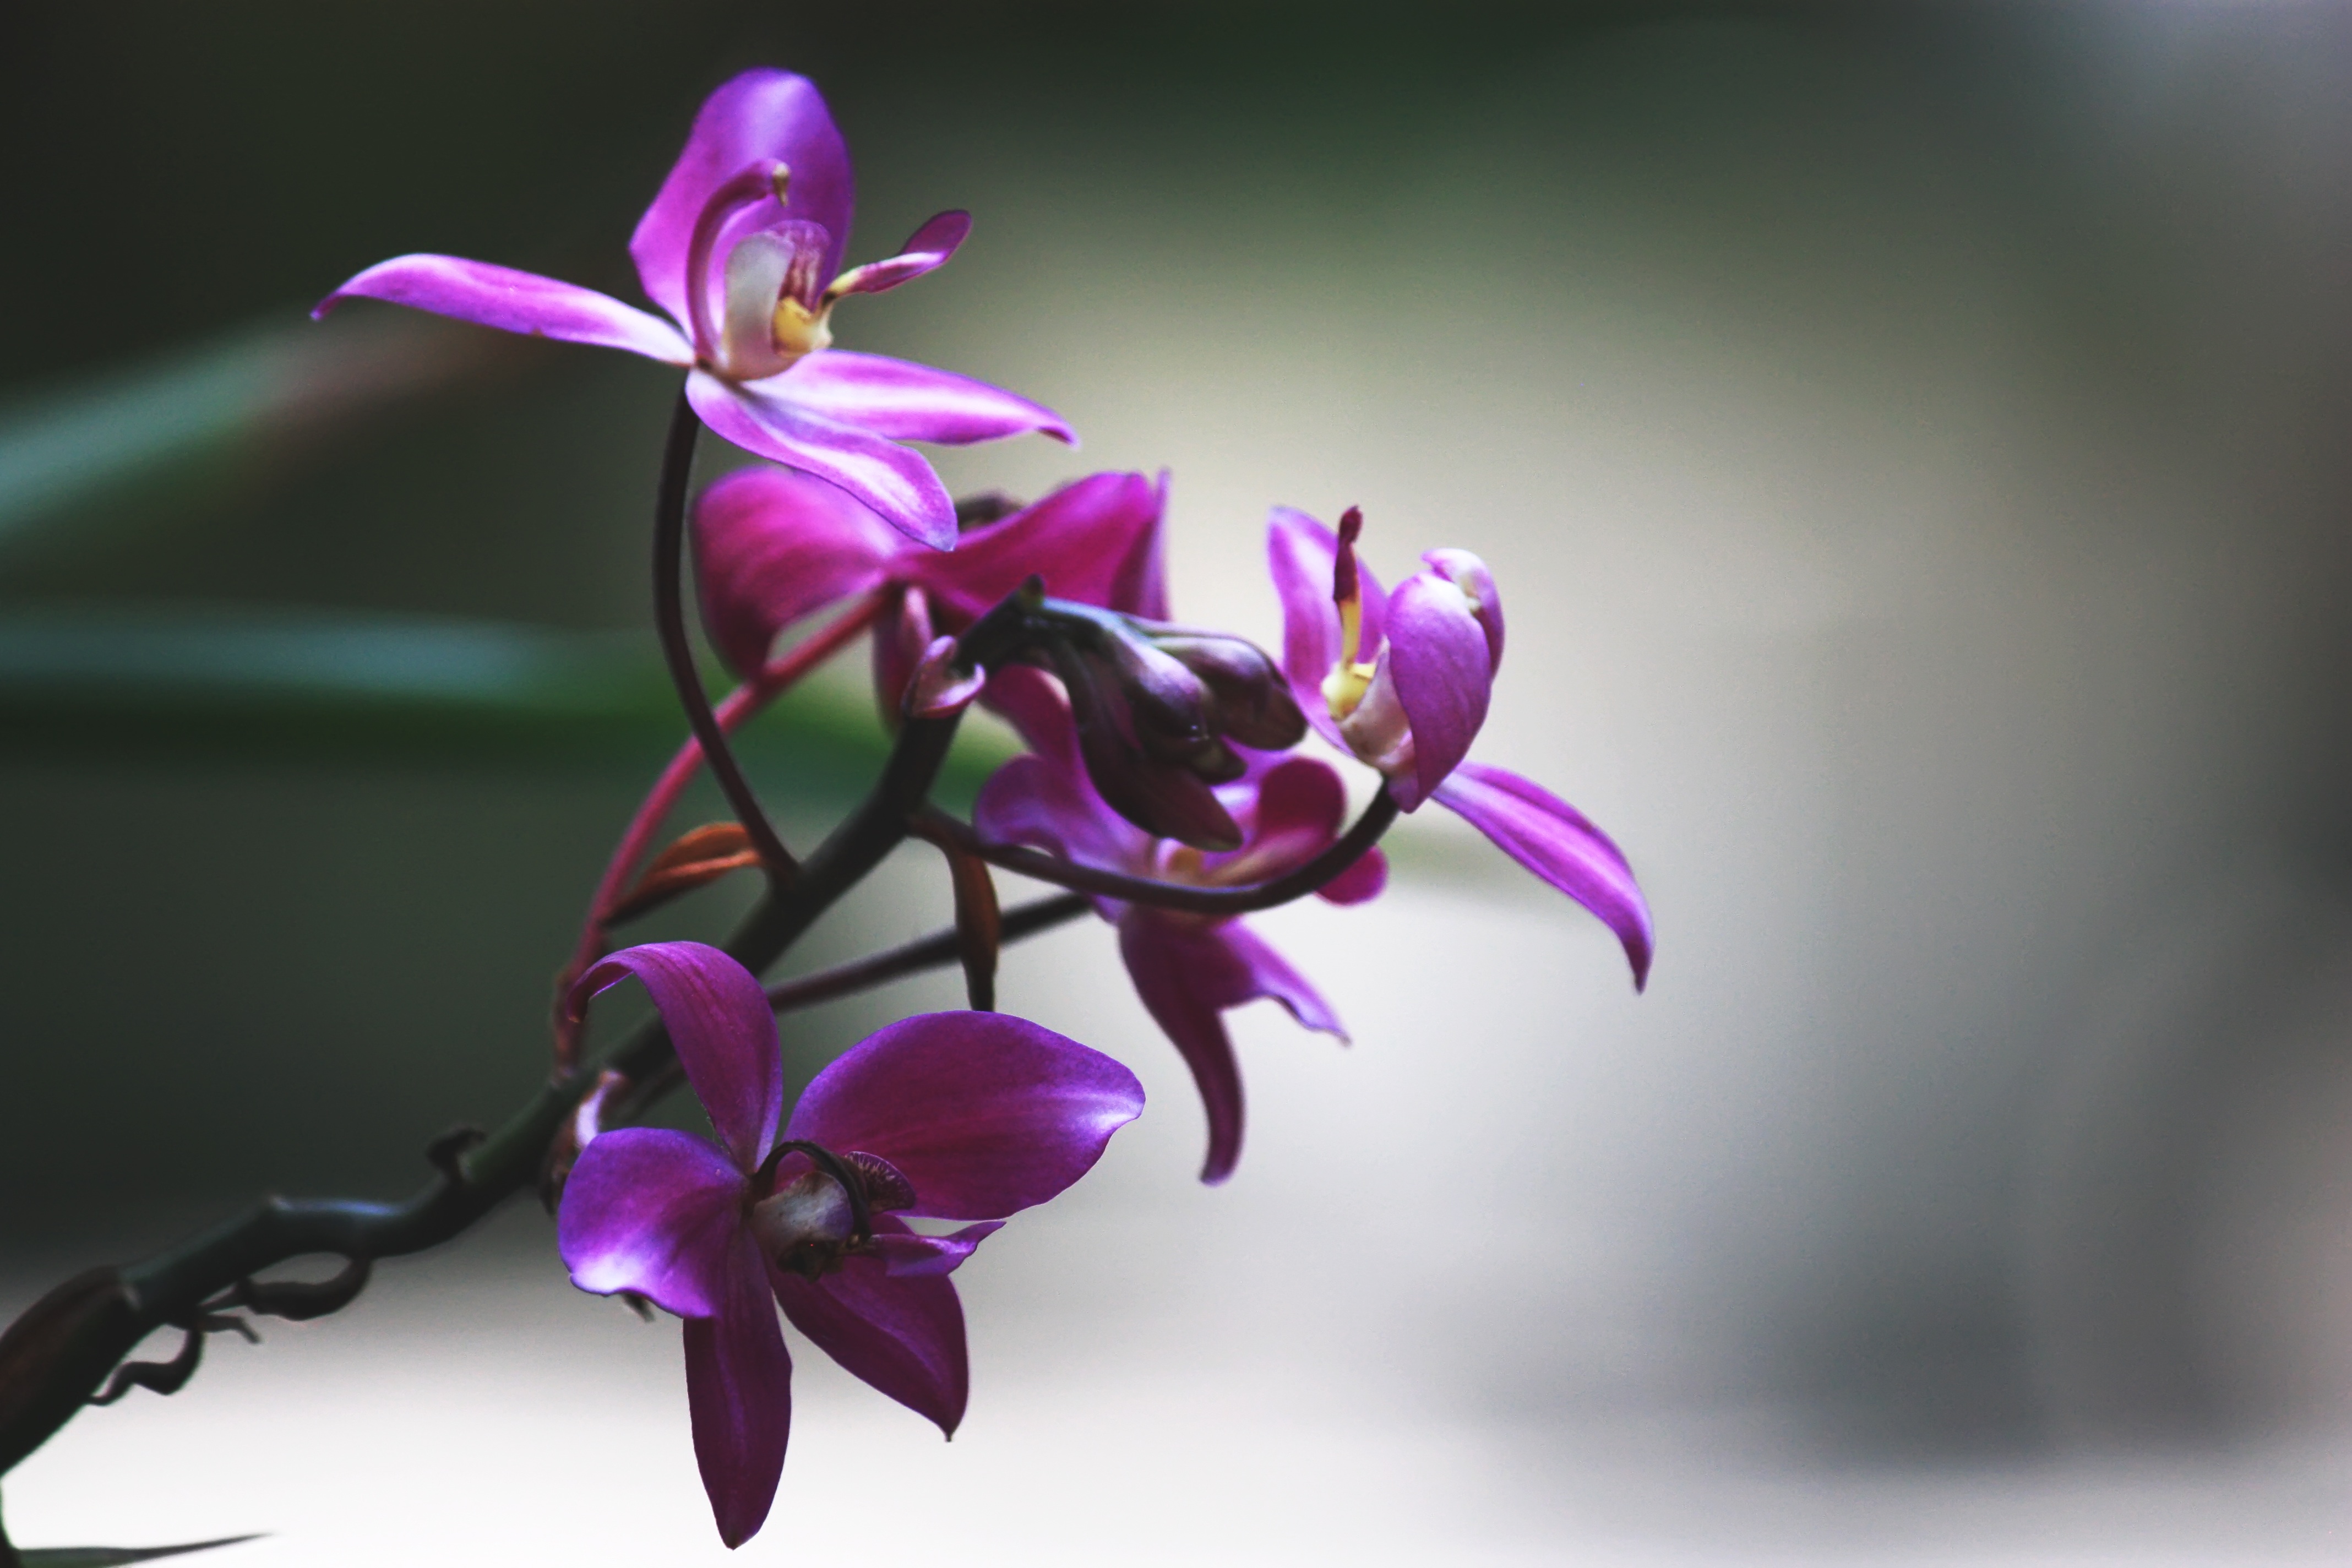
blossom, plant, photography, flower, purple, petal, botany, pink, flora, orchid, close up, macro photography, flowering plant, dendrobium, plant stem, land plant, moth orchid